Rachel Elnaugh

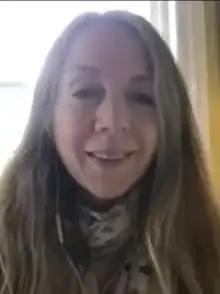
Elnaugh in 2023

Rachel Elnaugh (born 1964) is a former British entrepreneur who founded the UK gift company Red Letter Days. She was one of the investors participating in the first two series of BBC Two's reality TV show "Dragons' Den".